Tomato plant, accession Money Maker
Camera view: vertical (180 deg); turntable rotation: 240 degrees
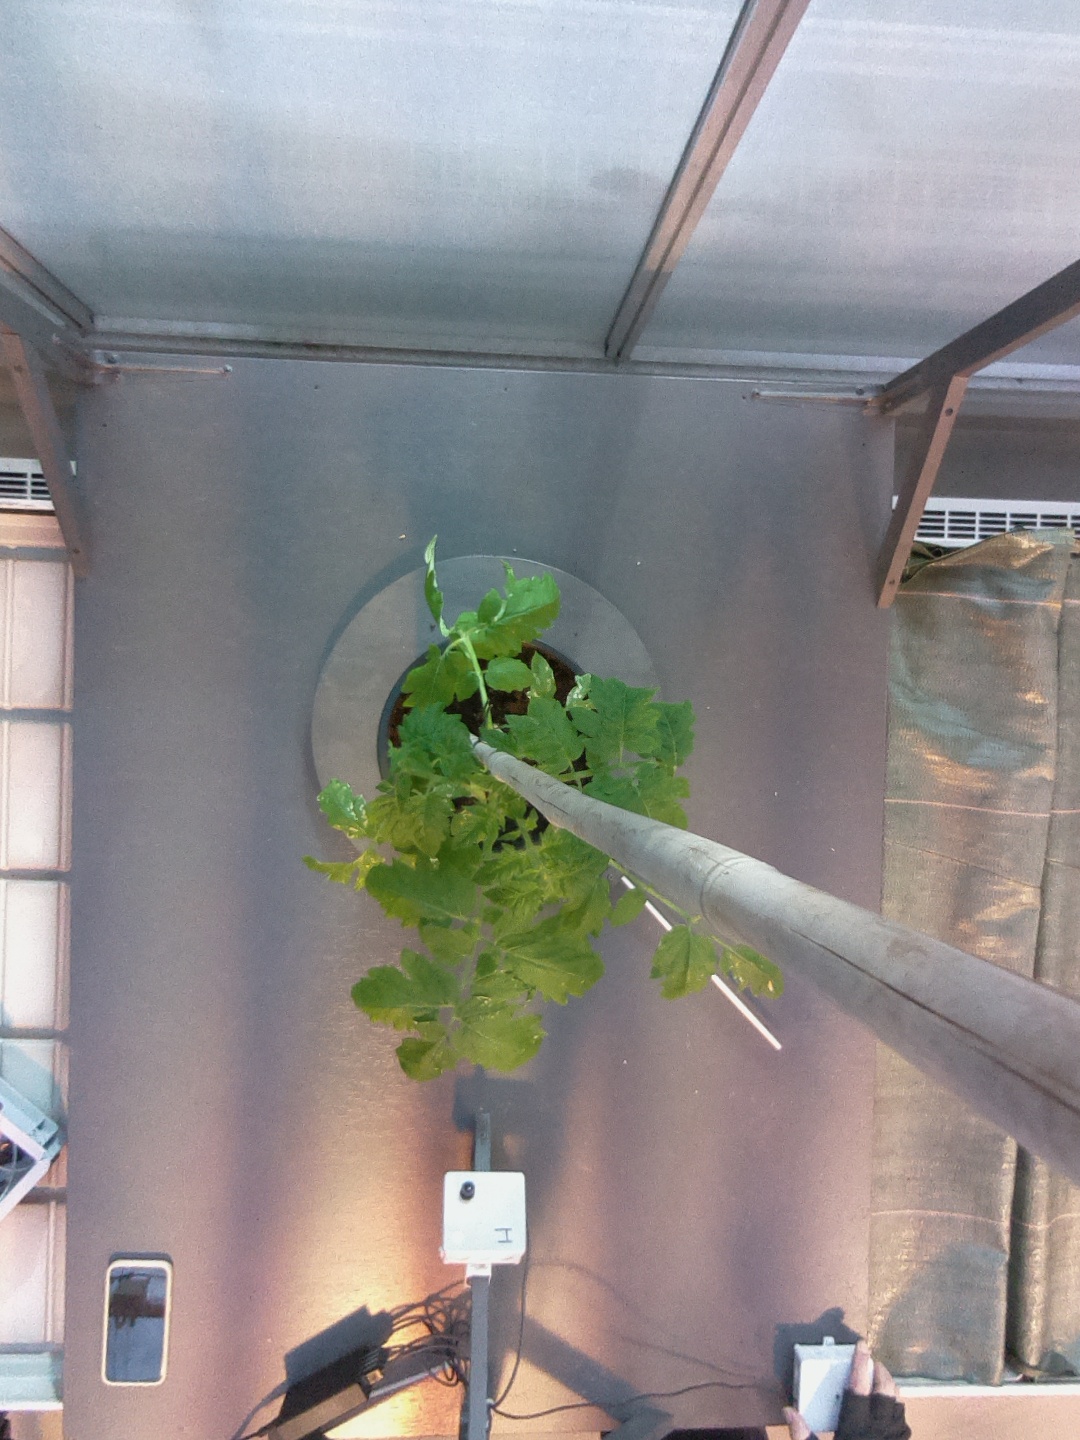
BBCH growth stage 14: 8 of true leaves visible